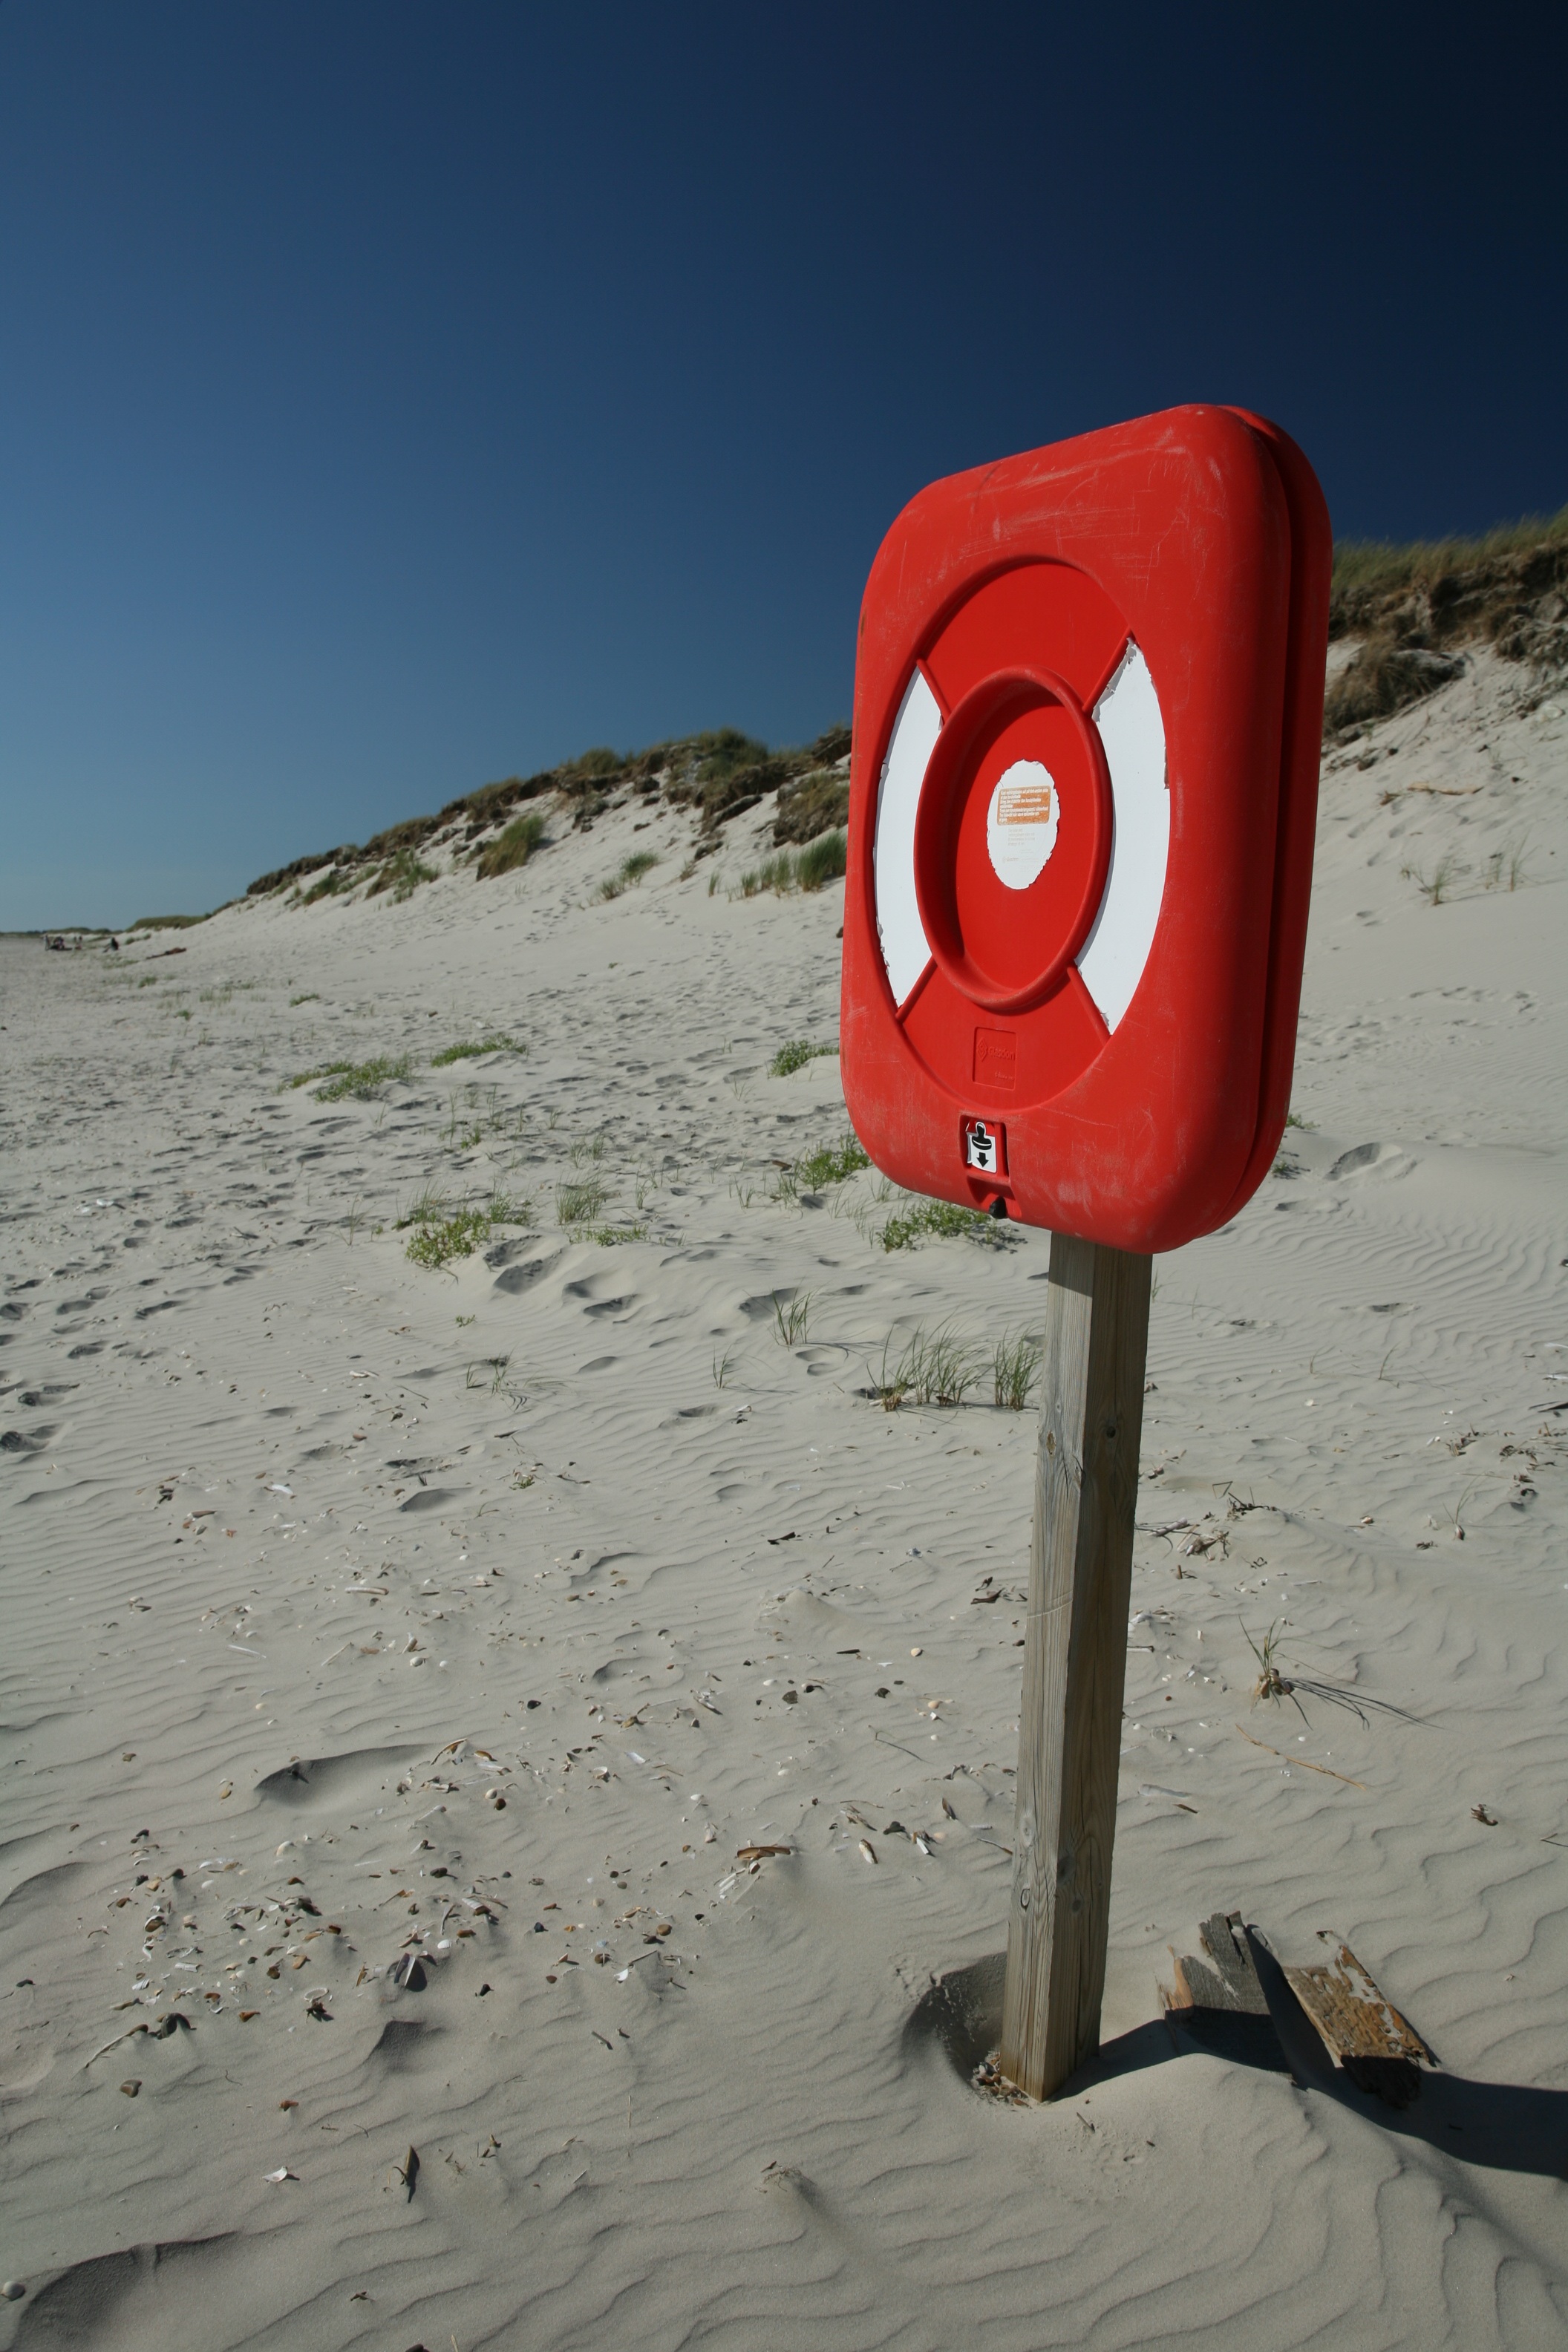
beach, sea, sand, snow, winter, sign, red, dunes, denmark, divorced, rescue station